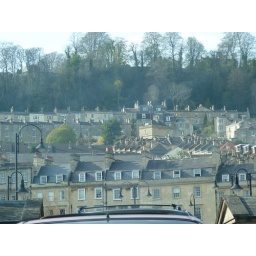
Another view from car window in Bath